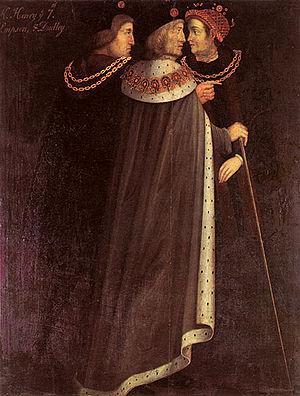
Henri Tudor, en gallois Harri Tudur fut comte de Richmond, puis roi d'Angleterre à partir de 1485 sous le nom de Henri VII. Il est le premier souverain et fondateur de la dynastie Tudor.
Sir Richard Empson, ministre d'Henri VII, était le fils de Peter Empson, un habitant influent de la ville de Towcester.
Edmund Dudley, fut un ministre d'Henri VII d'Angleterre. Coupable de multiples abus dans sa gestion des finances, il fut démis de ses fonctions et condamné à mort.